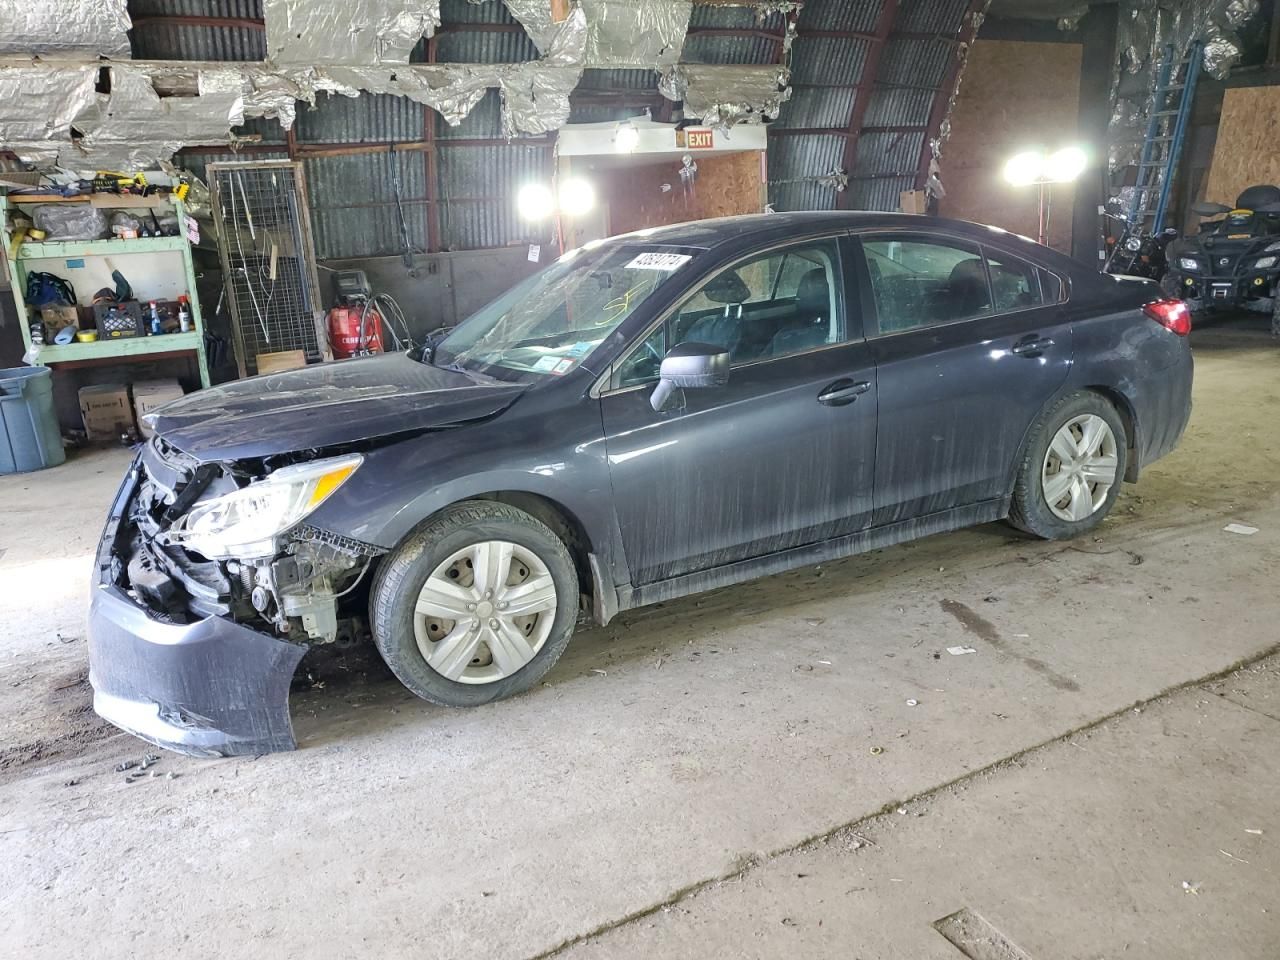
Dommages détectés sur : pare-choc avant, capot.
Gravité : majeur